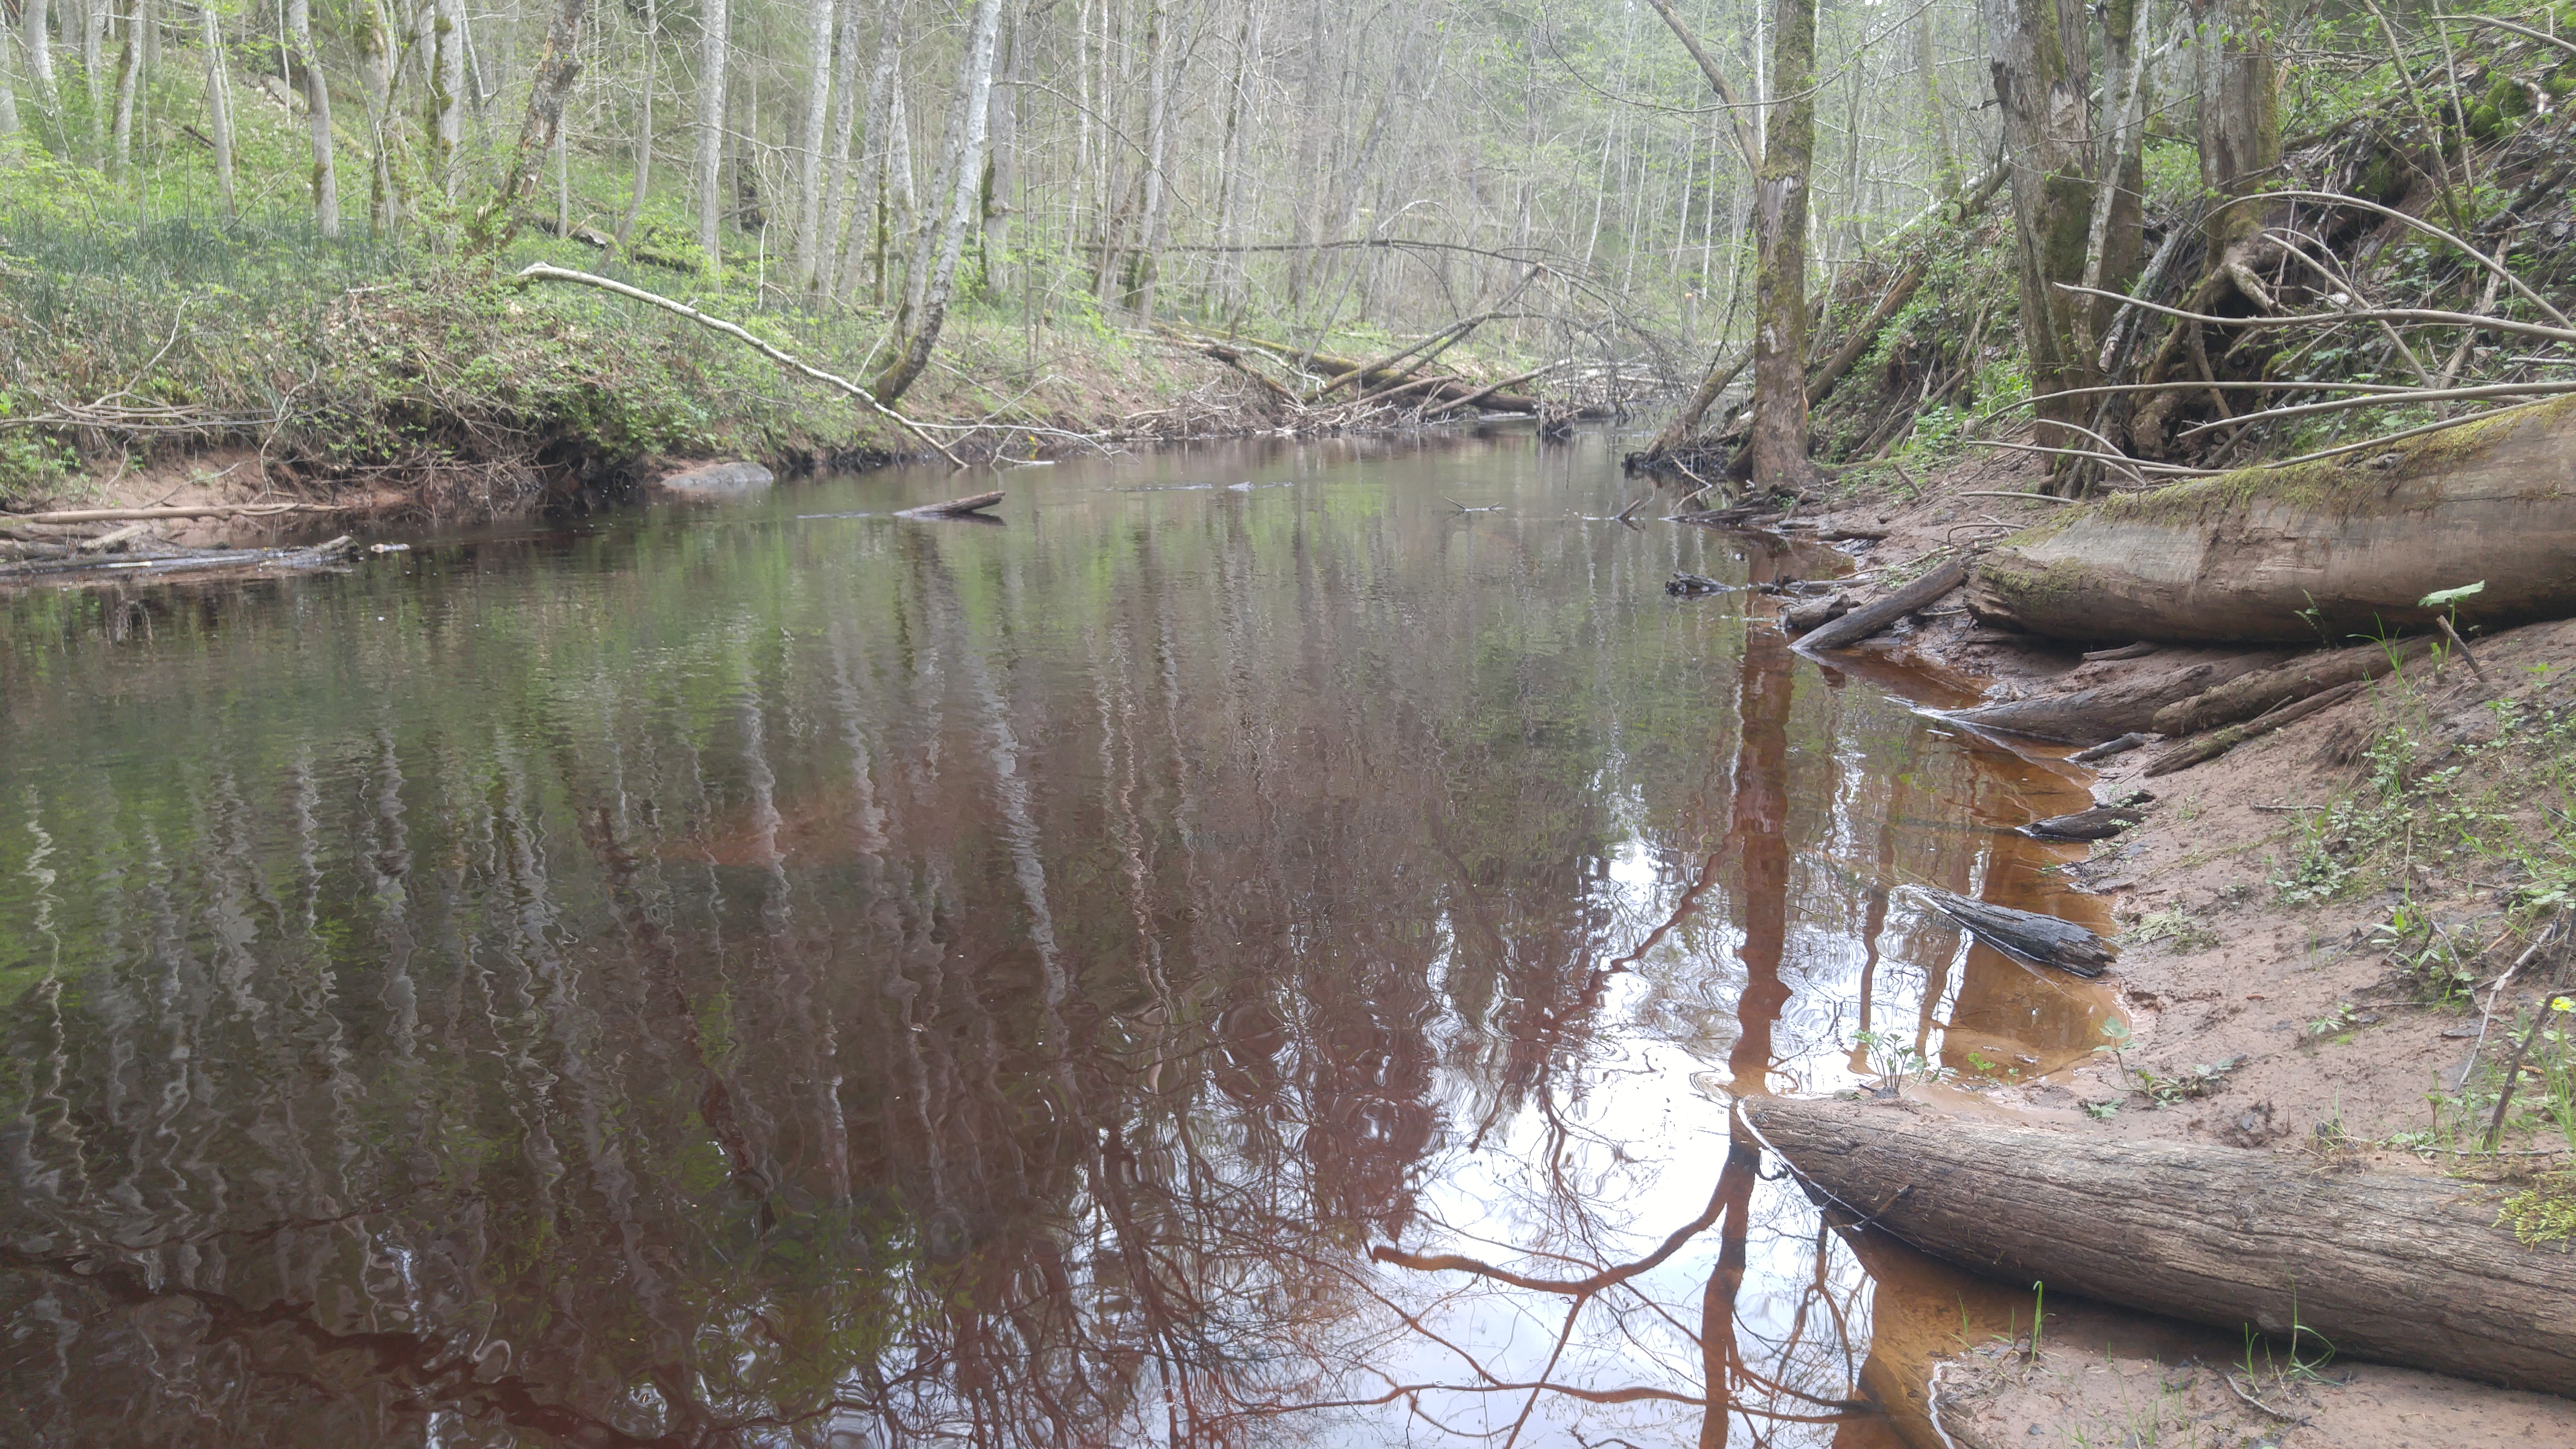
river, body of water, riparian zone, natural environment, bank, natural landscape, riparian forest, water resources, nature reserve, swamp, watercourse, water, wetland, creek, bayou, tree, biome, fen, floodplain, stream, forest, reflection, pond, marsh, bog, plant, Freshwater marsh, fluvial landforms of streams, old growth forest, woodland, wildlife, Northern hardwood forest, state park